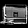
Label: Bag